Roman Pylypchuk

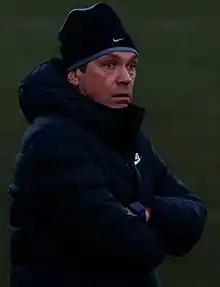
Pylypchuk coaching Spartak-2 Moscow in 2020

Roman Mykhaylovych Pylypchuk (born 27 April 1967) is a Ukrainian professional football manager and former player who is the manager of Russian club Chelyabinsk.